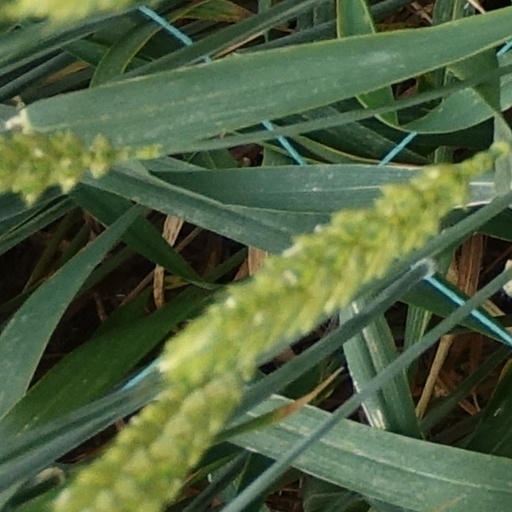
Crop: wheat